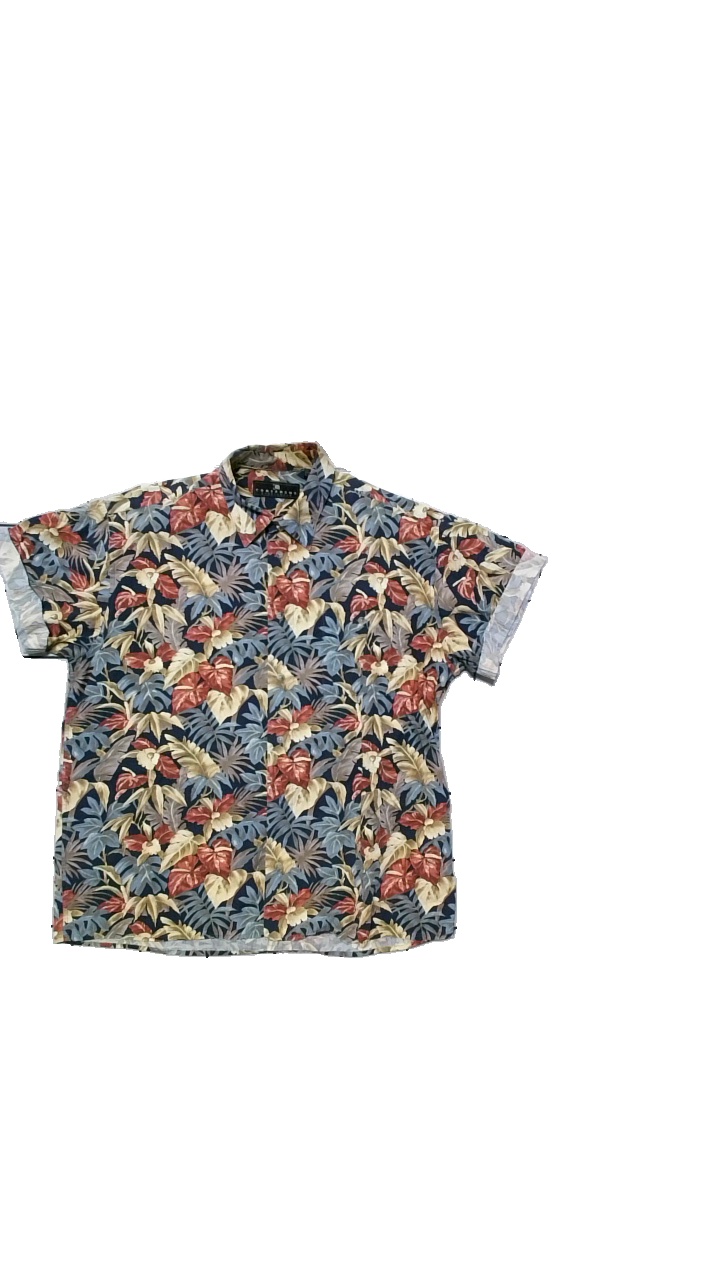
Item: Shirt (Men)
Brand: Consensus Sportswear
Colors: Multicolor
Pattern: Other
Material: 100% cotton
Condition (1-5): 5
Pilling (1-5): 5
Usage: Reuse
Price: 100-150